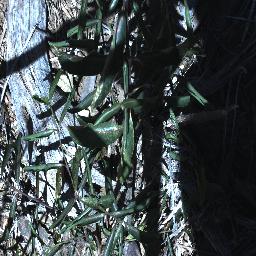
Label: rubber_vine